KKS Class S

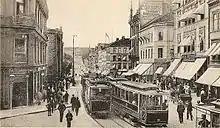
Trams at Egertorvet in 1902

The trams and the trailers had identical bodies. They were long and had a capacity for twenty passengers along two benches aligned along the width of the carriage. In their original configuration they featured outdoor bays, but this was removed in 1915. The cabin had two benches in the longitudinal direction, providing seating for 20 people. In addition there was standing space for 14 people in the motorized units and 20 in the trailers.